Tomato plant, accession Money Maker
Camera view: vertical (180 deg); turntable rotation: 90 degrees
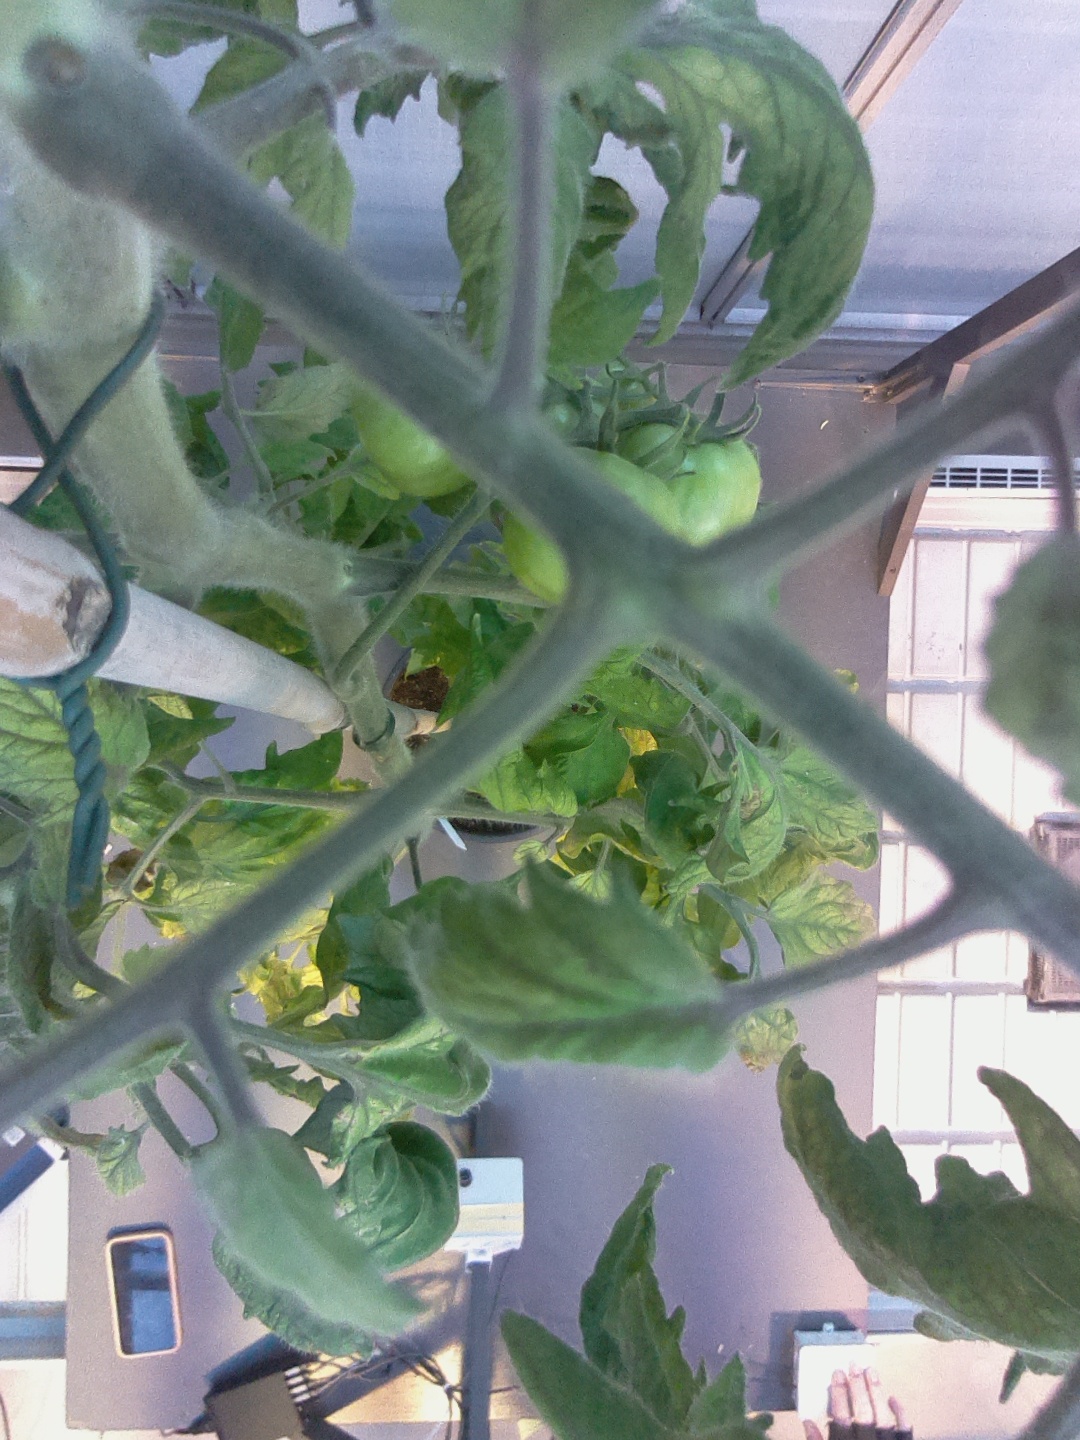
BBCH growth stage 77: 70%-80% of final fruit size